Beta scale

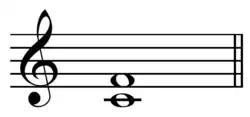
Perfect fourth (just: 498.04 cents , 12-tet: 500 cents , Beta scale: 512 cents )

The β (beta) scale is a non-octave-repeating musical scale invented by Wendy Carlos and first used on her album "Beauty in the Beast" (1986). It is derived from approximating just intervals using multiples of a single interval without, as is standard in equal temperaments, requiring an octave (2:1). It may be approximated by splitting the perfect fifth (3:2) into eleven equal parts [(3:2) ≈ 63.8 cents]. It may be approximated by splitting the perfect fourth (4:3) into two equal parts [(4:3)], or eight equal parts [(4:3) = 64 cents], totaling approximately 18.8 steps per octave.